Christian Antidormi

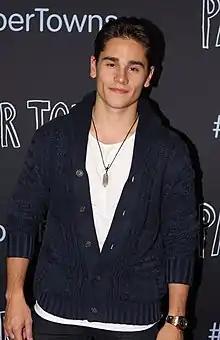

Christian Antidormi (born 20 May 1992) is an Australian actor. He is known for his roles in several television productions, including "As The Bell Rings", "Home and Away", and the US television series, "".